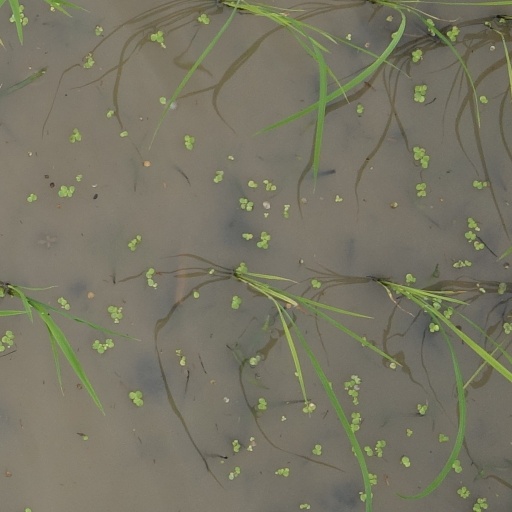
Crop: rice